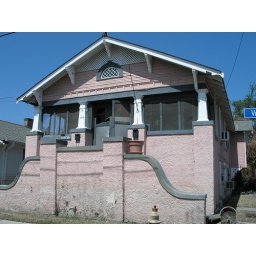
Pink house in Lakeview that had a bit of water on the lower level, the paint was apparently washed away.